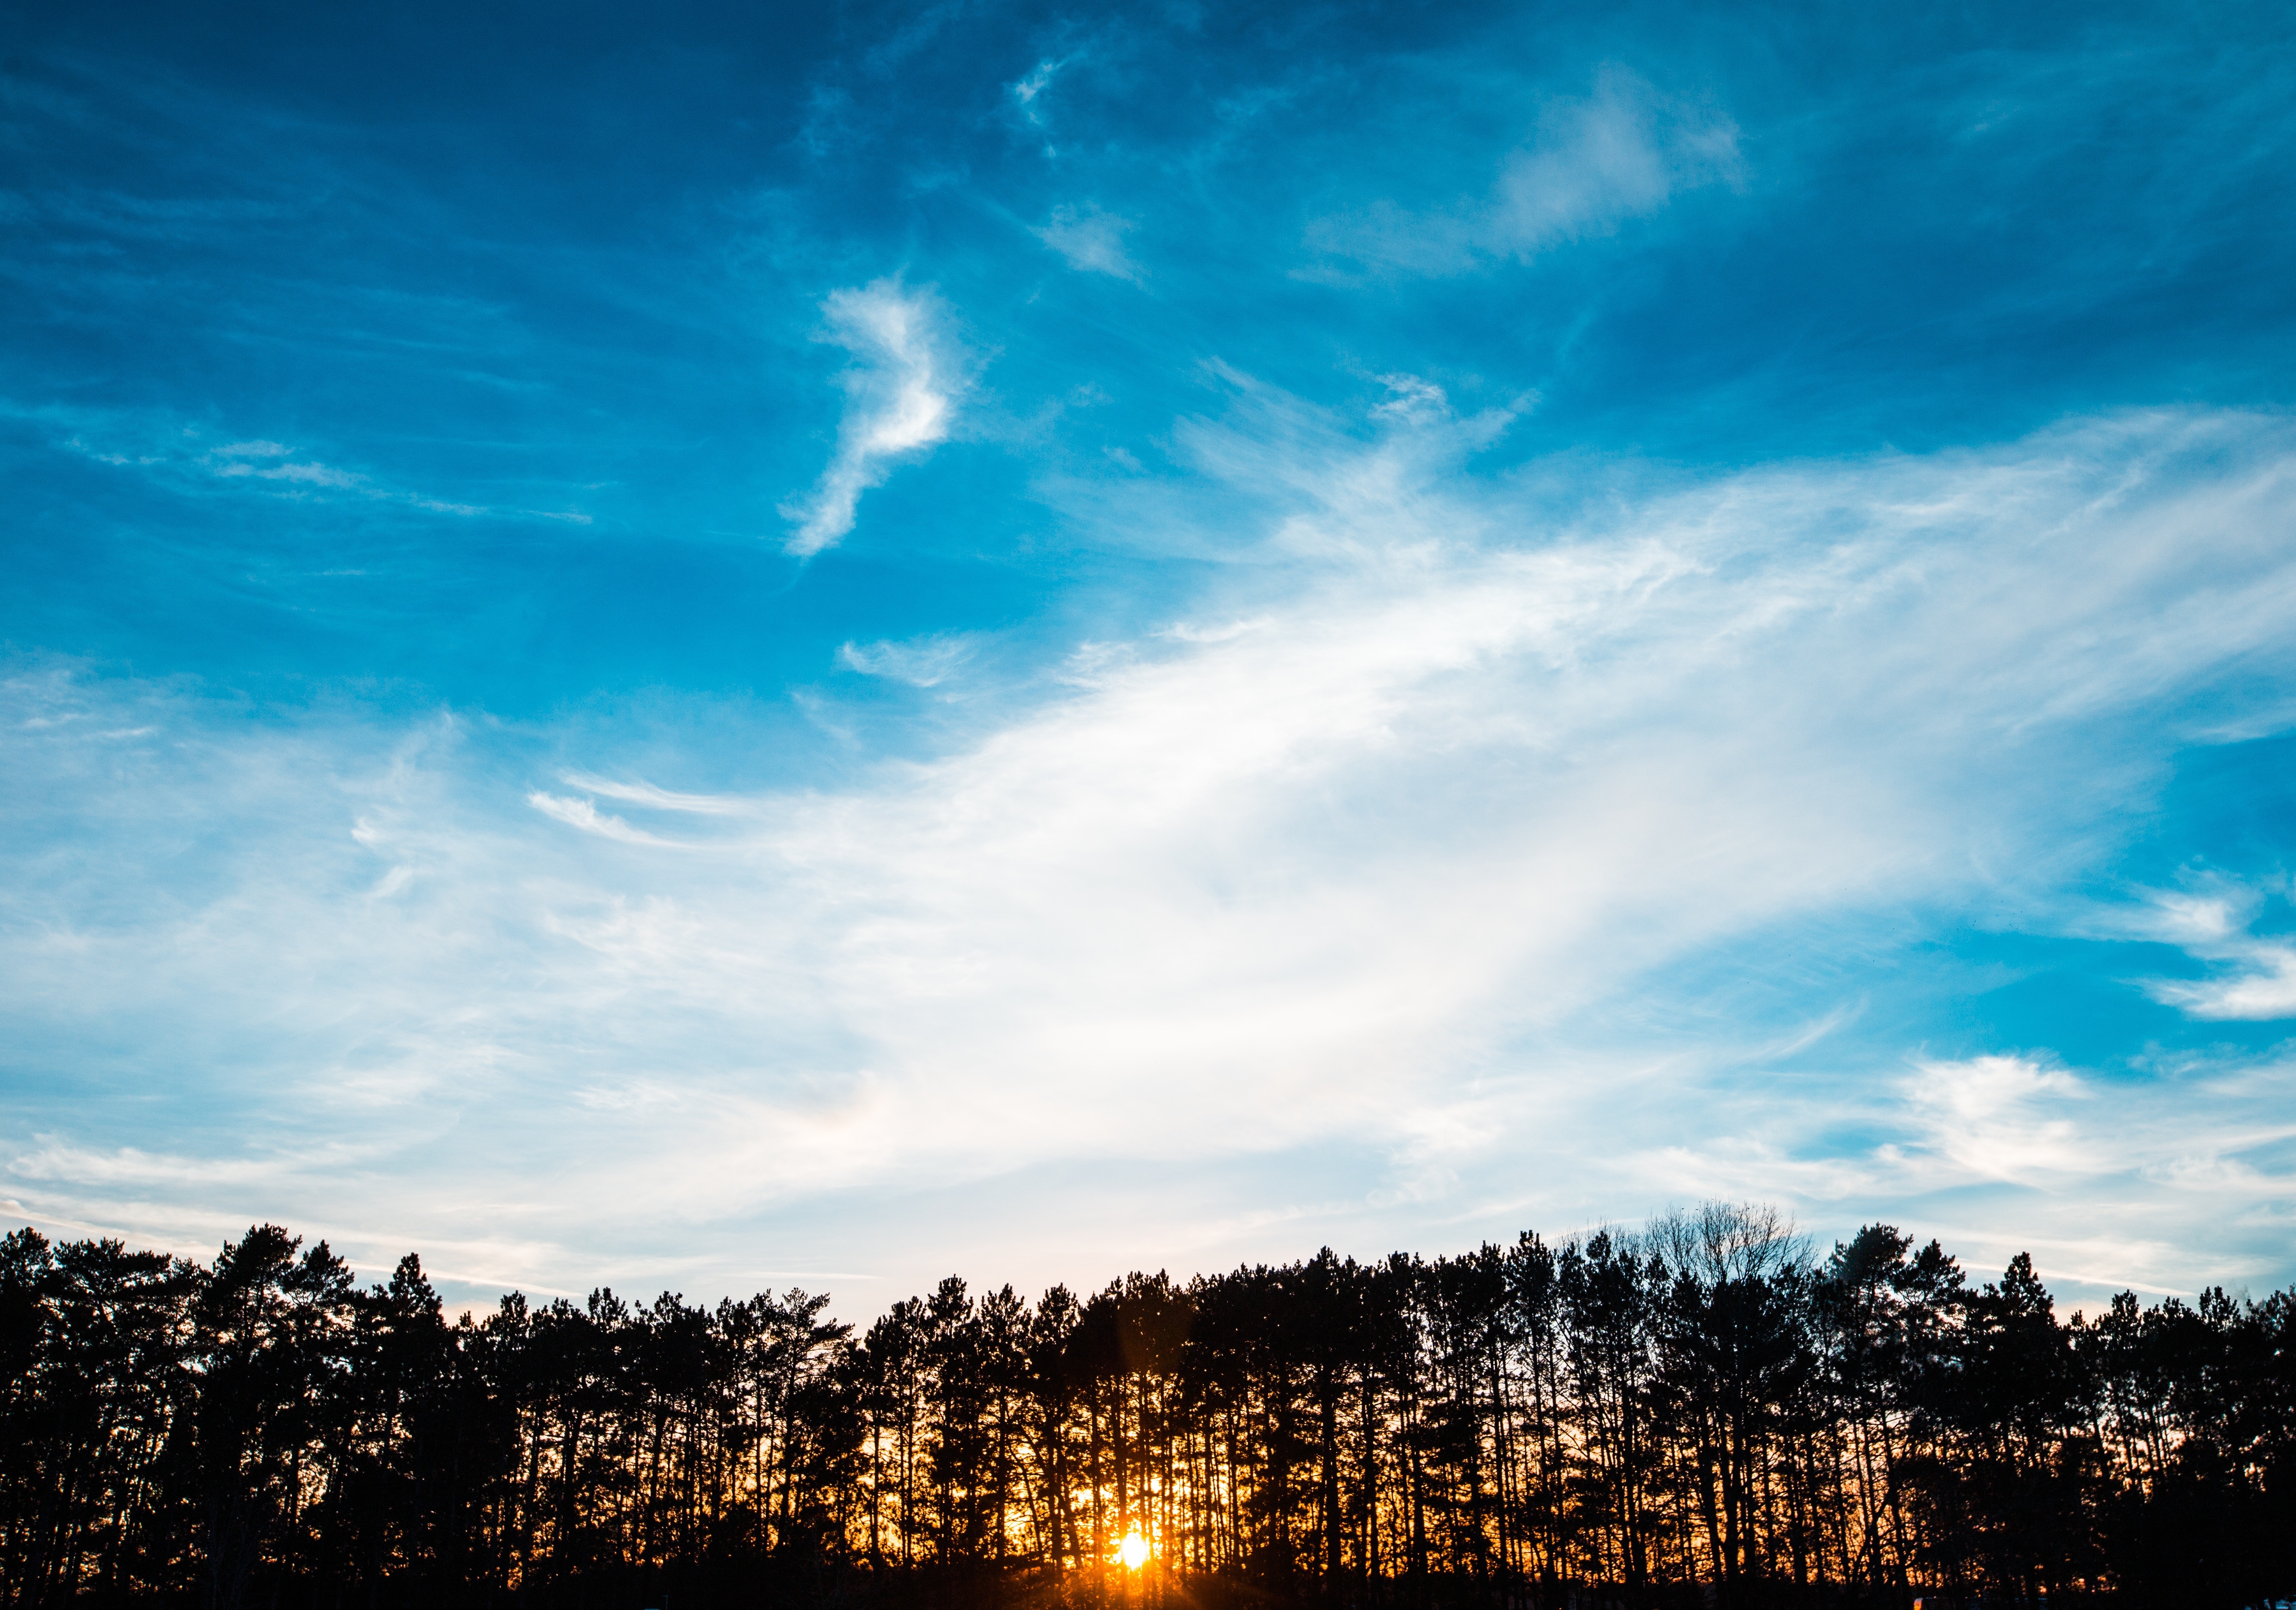
landscape, tree, nature, outdoor, horizon, cloud, sky, sunshine, sun, sunrise, sunset, sunlight, morning, dawn, atmosphere, summer, dusk, evening, reflection, scenic, natural, trees, sunny, scene, afterglow, meteorological phenomenon